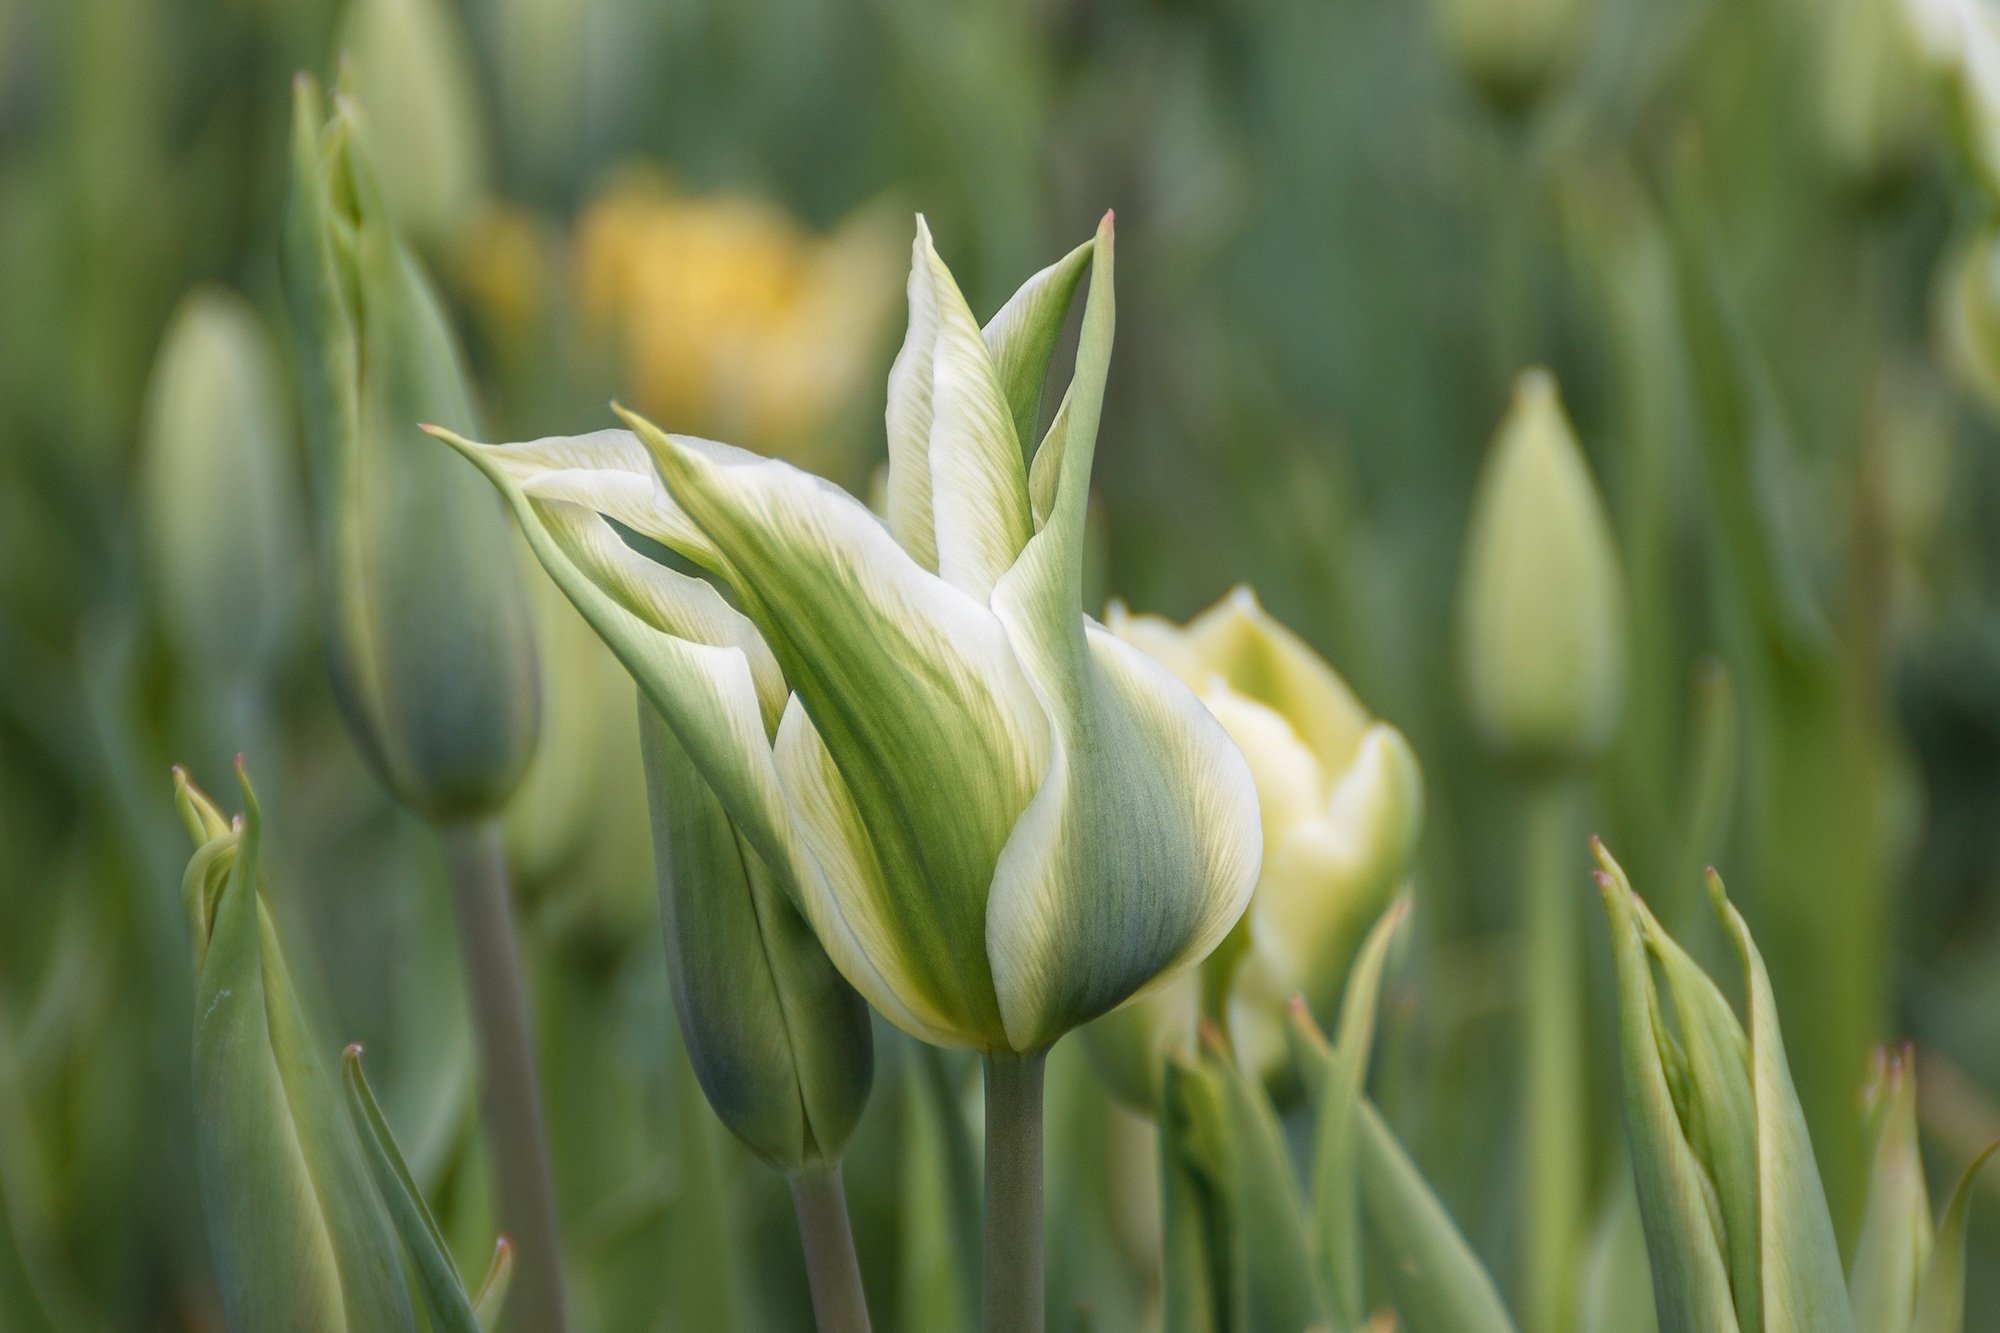
nature, grass, plant, field, flower, summer, tulip, spring, green, botany, colorful, close, flora, wildflower, flowers, macro photography, flowering plant, white tulips, grass family, plant stem, land plant